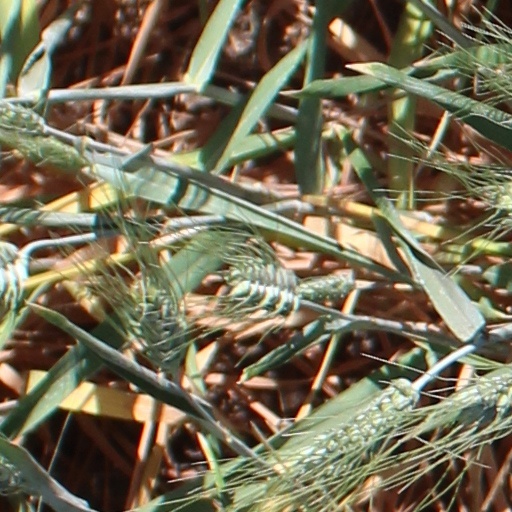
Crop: wheat